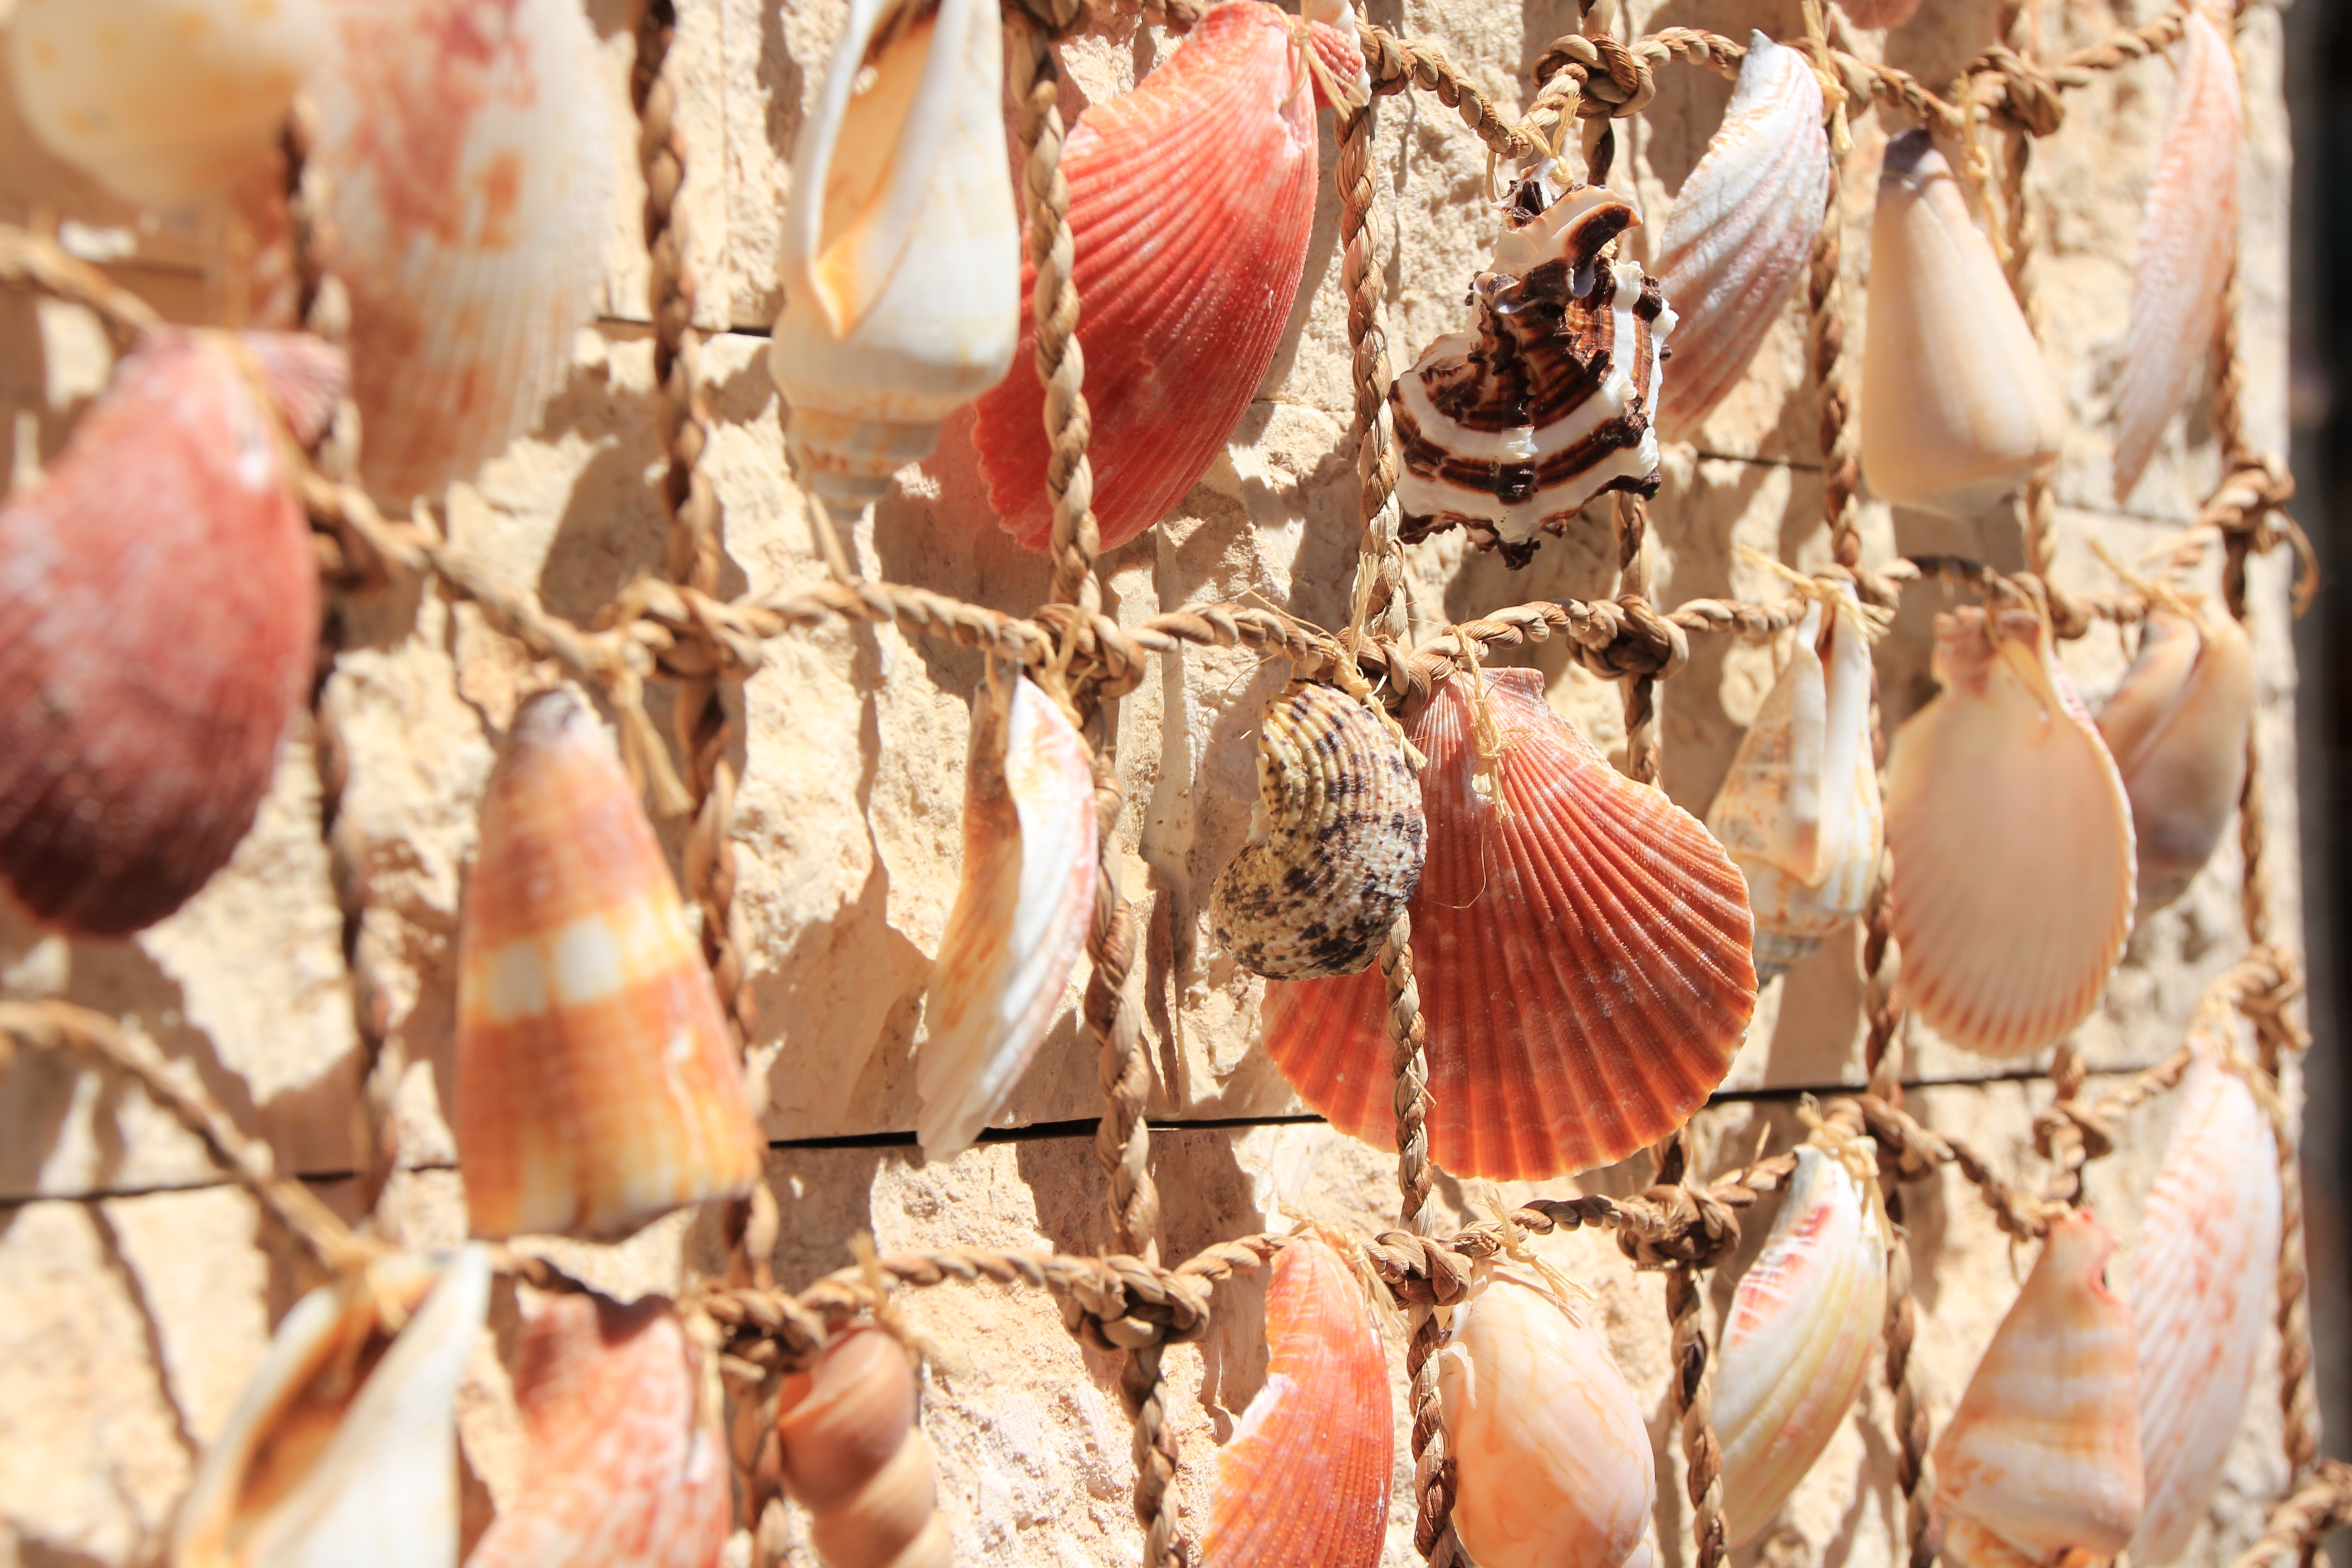
beach, sea, plant, wood, leaf, flower, food, spring, produce, autumn, holiday, memory, flora, season, deco, decorative, maritime, flotsam, mussels, snail shells, flowering plant